Ternatean–Portuguese conflicts

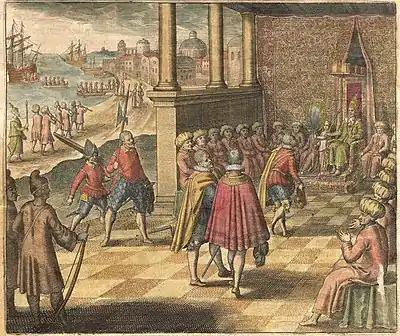
The Drake expedition meets with Sultan Babullah in 1579.

When Francis Drake visited Ternate during his circumnavigation in 1579, Babullah made efforts to ally with the English and suggested a joint attack against the Portuguese fort in Tidore. This was rejected by Drake, though the Sultan gave him a ring as a token of friendship and held expectations of a future Anglo-Ternatan alliance. Babullah also made diplomatic forays towards the Muslim states of Aceh, Johore, Brunei and West Java, though no concrete enterprise came out of this. More important was assistance from the port cities in Java, whose ships fought the Portuguese positions in Ambon.